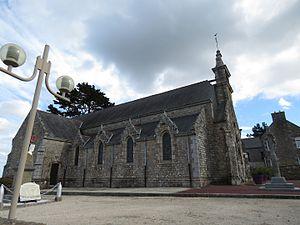
Église Notre-Dame de Lanrodec.
La liste des églises des Côtes-d'Armor recense de la manière la plus complète possible les églises, cathédrales et basiliques situées dans le département français des Côtes-d'Armor.
Lanrodec [lɑ̃ʁɔdɛk] est une commune française située dans le département des Côtes-d'Armor, en région Bretagne.